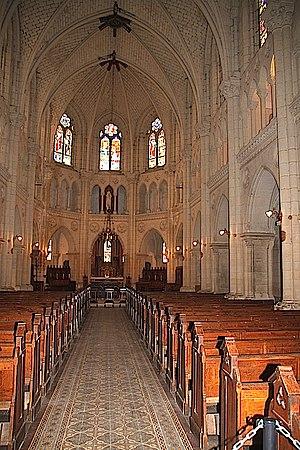
La chapelle néogothique
L'Institution libre de Combrée fut un établissement scolaire majeur du grand Ouest accueillant des élèves issus de toute la France.